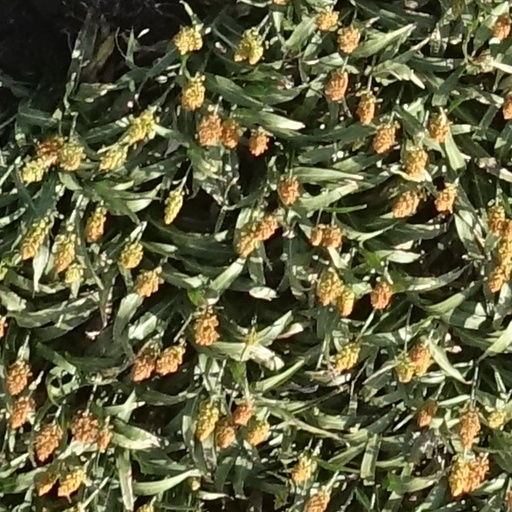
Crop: sorghum